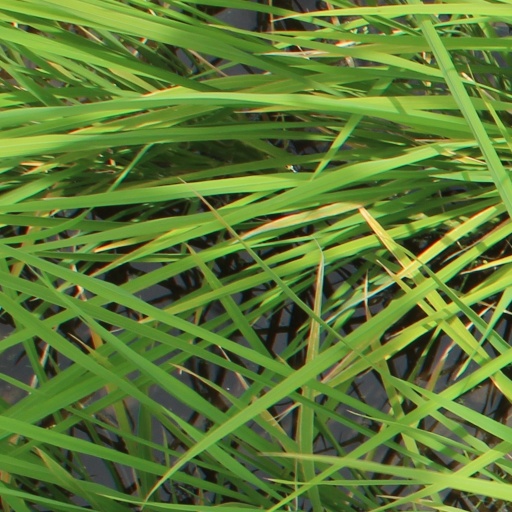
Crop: rice